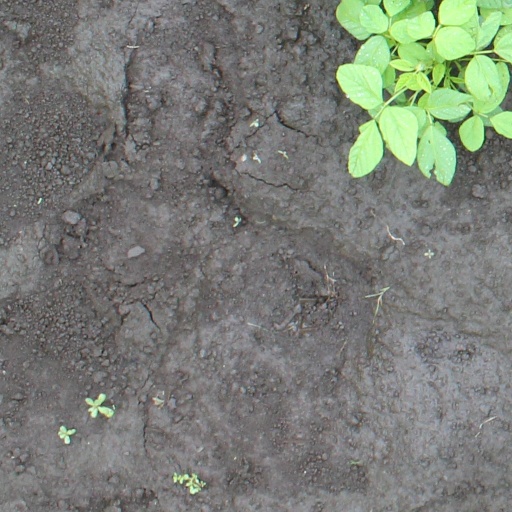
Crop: soybean